Tuthilltown Gristmill

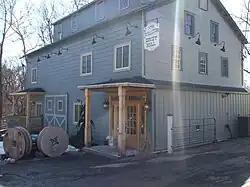
North elevation and East profile of main building, 2010

The Tuthilltown Gristmill is located off Albany Post Road (Ulster County Route 9) in Gardiner, New York, United States. It was built in 1788, as the National Register reports, and has been expanded several times since.